Kael Weston

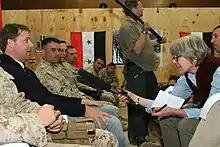
Weston takes a question during a pre-election press conference held in Fallujah, Iraq, on December 14, 2005, during his time as a State Department employee.

Weston's seven years in Iraq and Afghanistan was more than any other State Department officer. During his time, he was a political adviser to combat units on the battlefield. He spent two and a half years on the ground before, during and after the Battle of Fallujah. His supervisor, political counselor Robert Ford, said Weston "had the toughest, most dangerous assignment of any State Department officer worldwide.” Weston has reported he was "almost killed numerous times in both wars, including surviving a suicide car bomb attack in Khost, Afghanistan, Taliban machine gun rounds hitting a mud wall a few feet away, insurgent RPGs overhead, not to mention more than a few additional loud bullets whizzing nearby. Despite these close calls, I did not carry a weapon... just a lot of notebooks." Weston earned the Award for Heroism from the State Department for his time in Fallujah.